Harry Vandermeulen

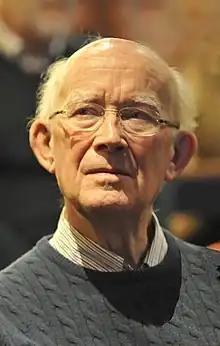
Vandermeulen in 2015

Harry Vandermeulen (27 November 1928 – 27 November 2022) was a Belgian politician. A member of the Christian People's Party, he served as governor of Limburg from 1978 to 1995.